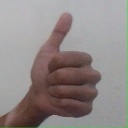
अक्षर: थ